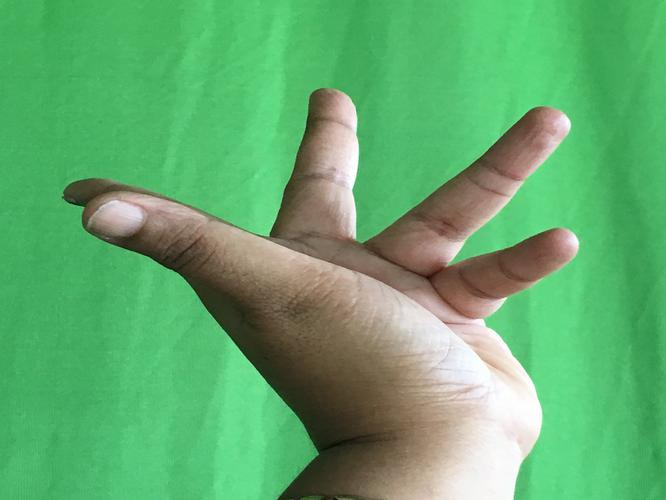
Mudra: Alapadmam
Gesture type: single_hand